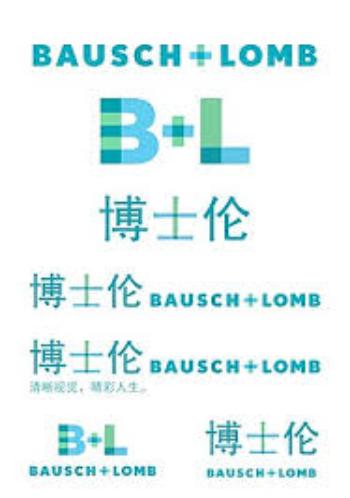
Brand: bauschlomb-1
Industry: Medical